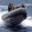
Label: ship